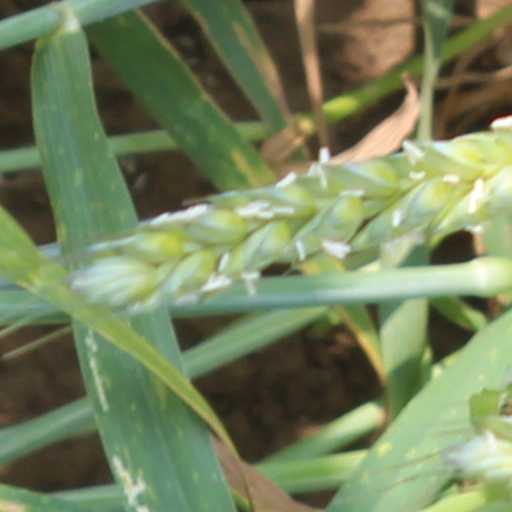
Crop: wheat